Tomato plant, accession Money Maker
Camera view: horizontal (90 deg, fisheye); turntable rotation: 300 degrees
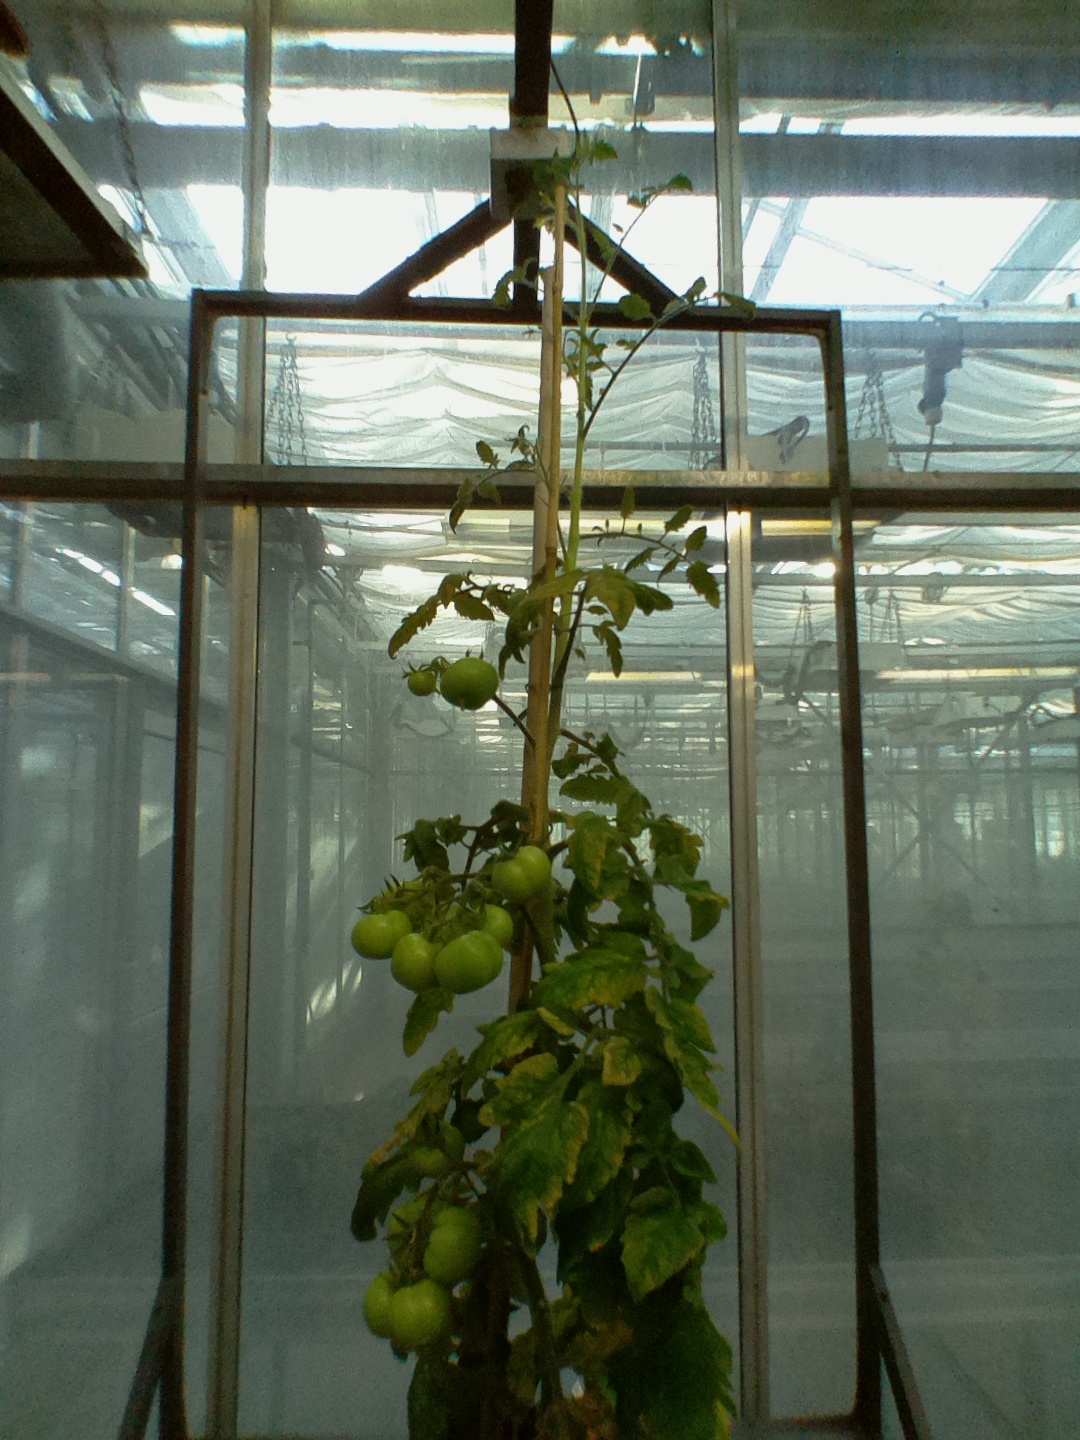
BBCH growth stage 78: 80% -90% of final fruit size